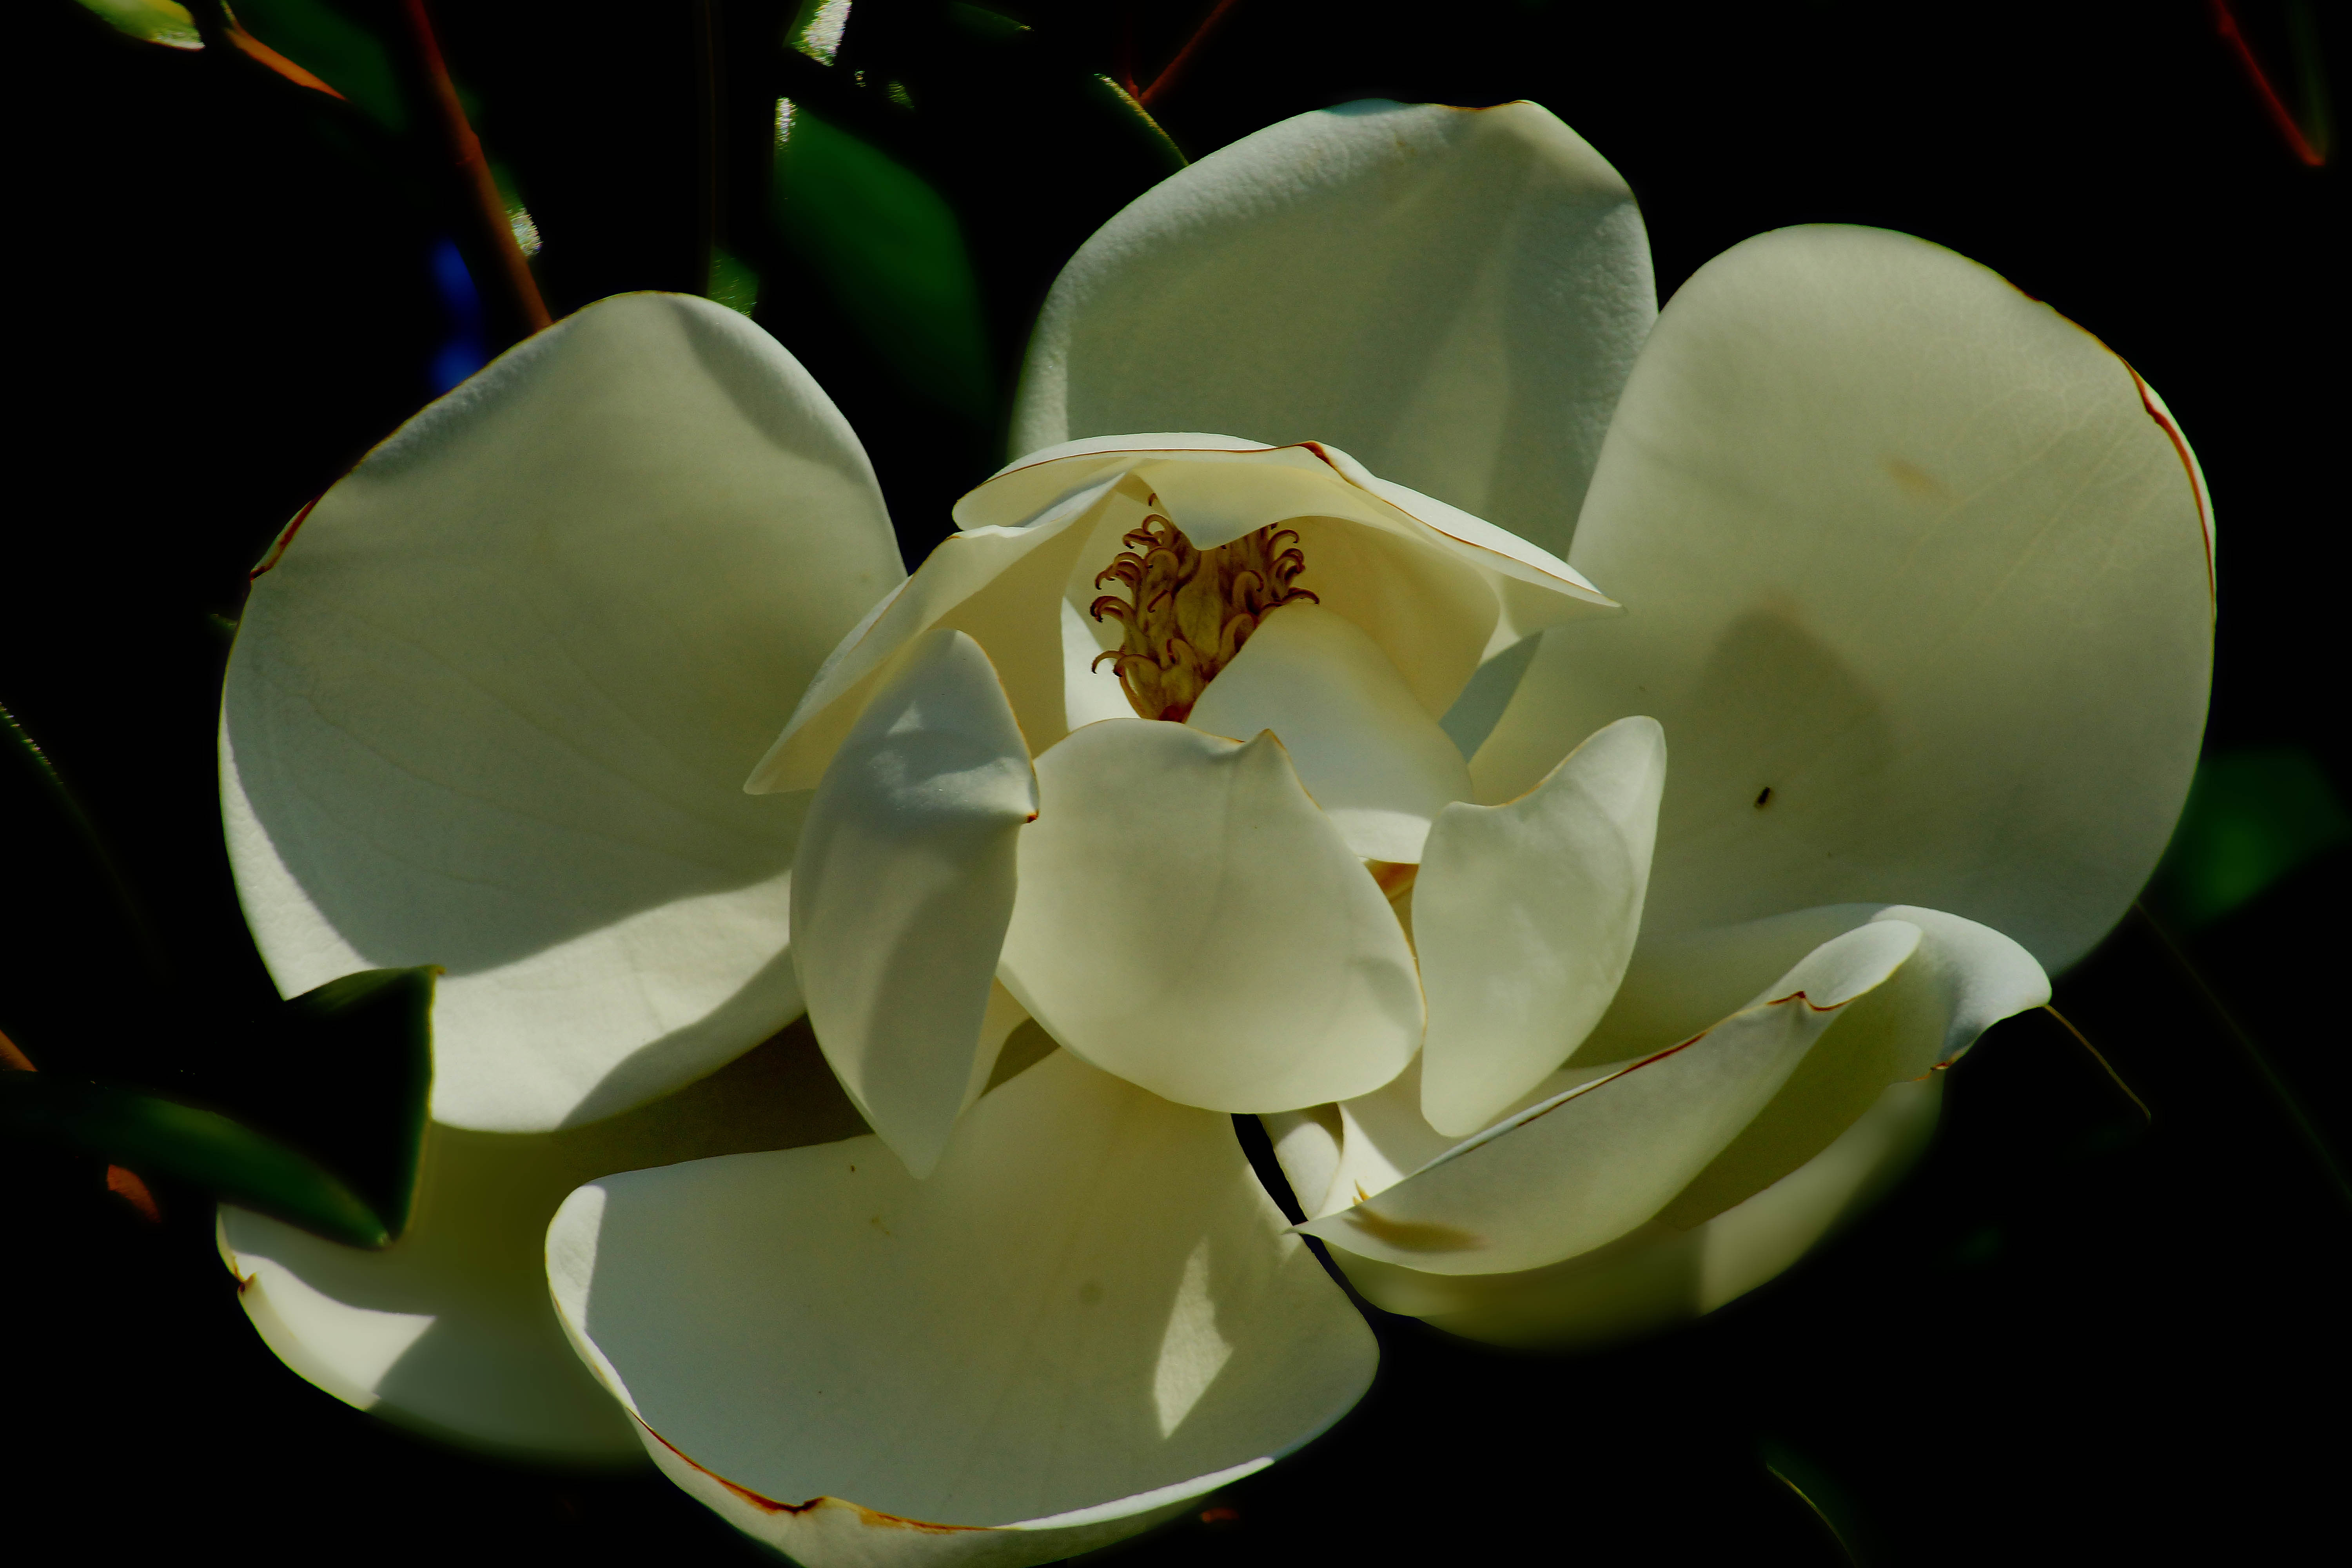
nature, blossom, plant, white, flower, petal, photo, green, macro, botany, yellow, flora, orchid, flowers, naturaleza, flores, a77, g, ggl1, gaby1, xovesphoto, xelodegalicia, sonya77v, sonyslta77v, macro photography, gabrielcoru a, flowering plant, land plant, moth orchid